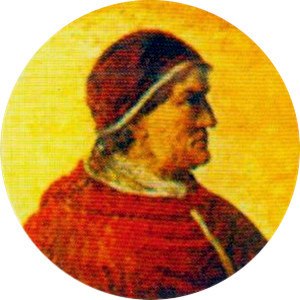
Paverækken / 2. årtusinde / 14. århundrede
Dette er en liste over paver, den romersk-katolske kirkes overhoved. Paverækken strækker sig tilbage til apostlen Peter.